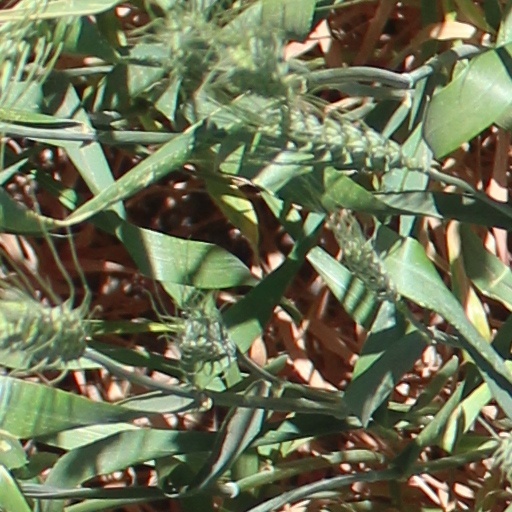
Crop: wheat